Indian National Association

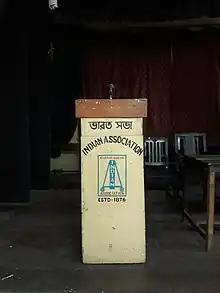
Inside of the Indian Association

The Indian Association was the first avowed nationalist organization founded in British India by Surendranath Banerjee and Ananda Mohan Bose in 1876. The objectives of the Association were for "promoting by every legitimate means the political, intellectual and material advancement of the people". The Association attracted educated Indians and civic leaders from all parts of the country and became an important forum for India's aspirations for independence. It later merged with the Indian National Congress.